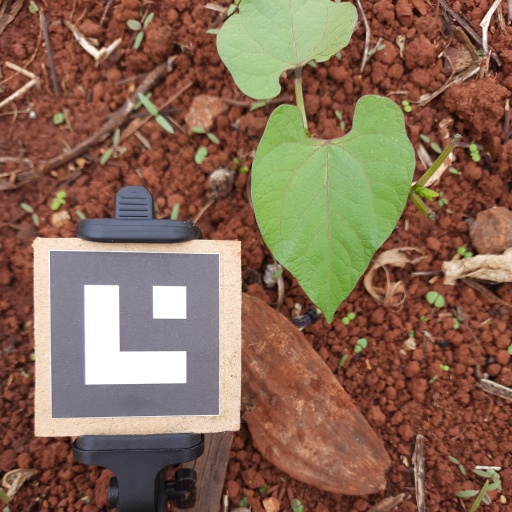
Observations: flat surface, no eating holes, under cloudy sky